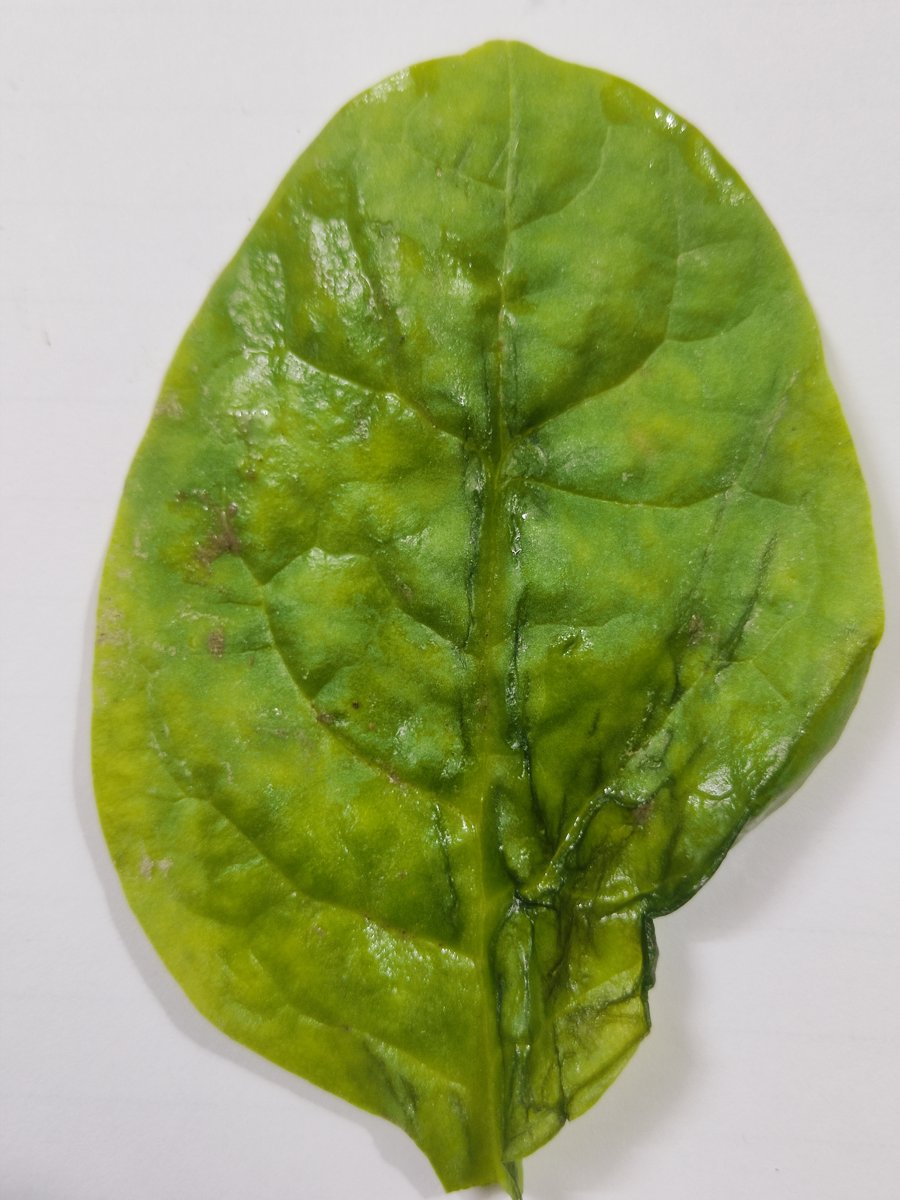
Label: Downy-Mildew